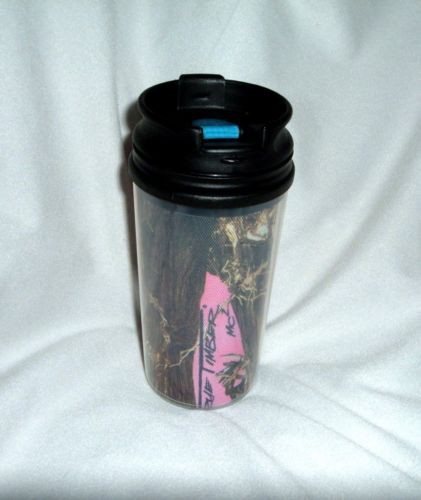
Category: mug